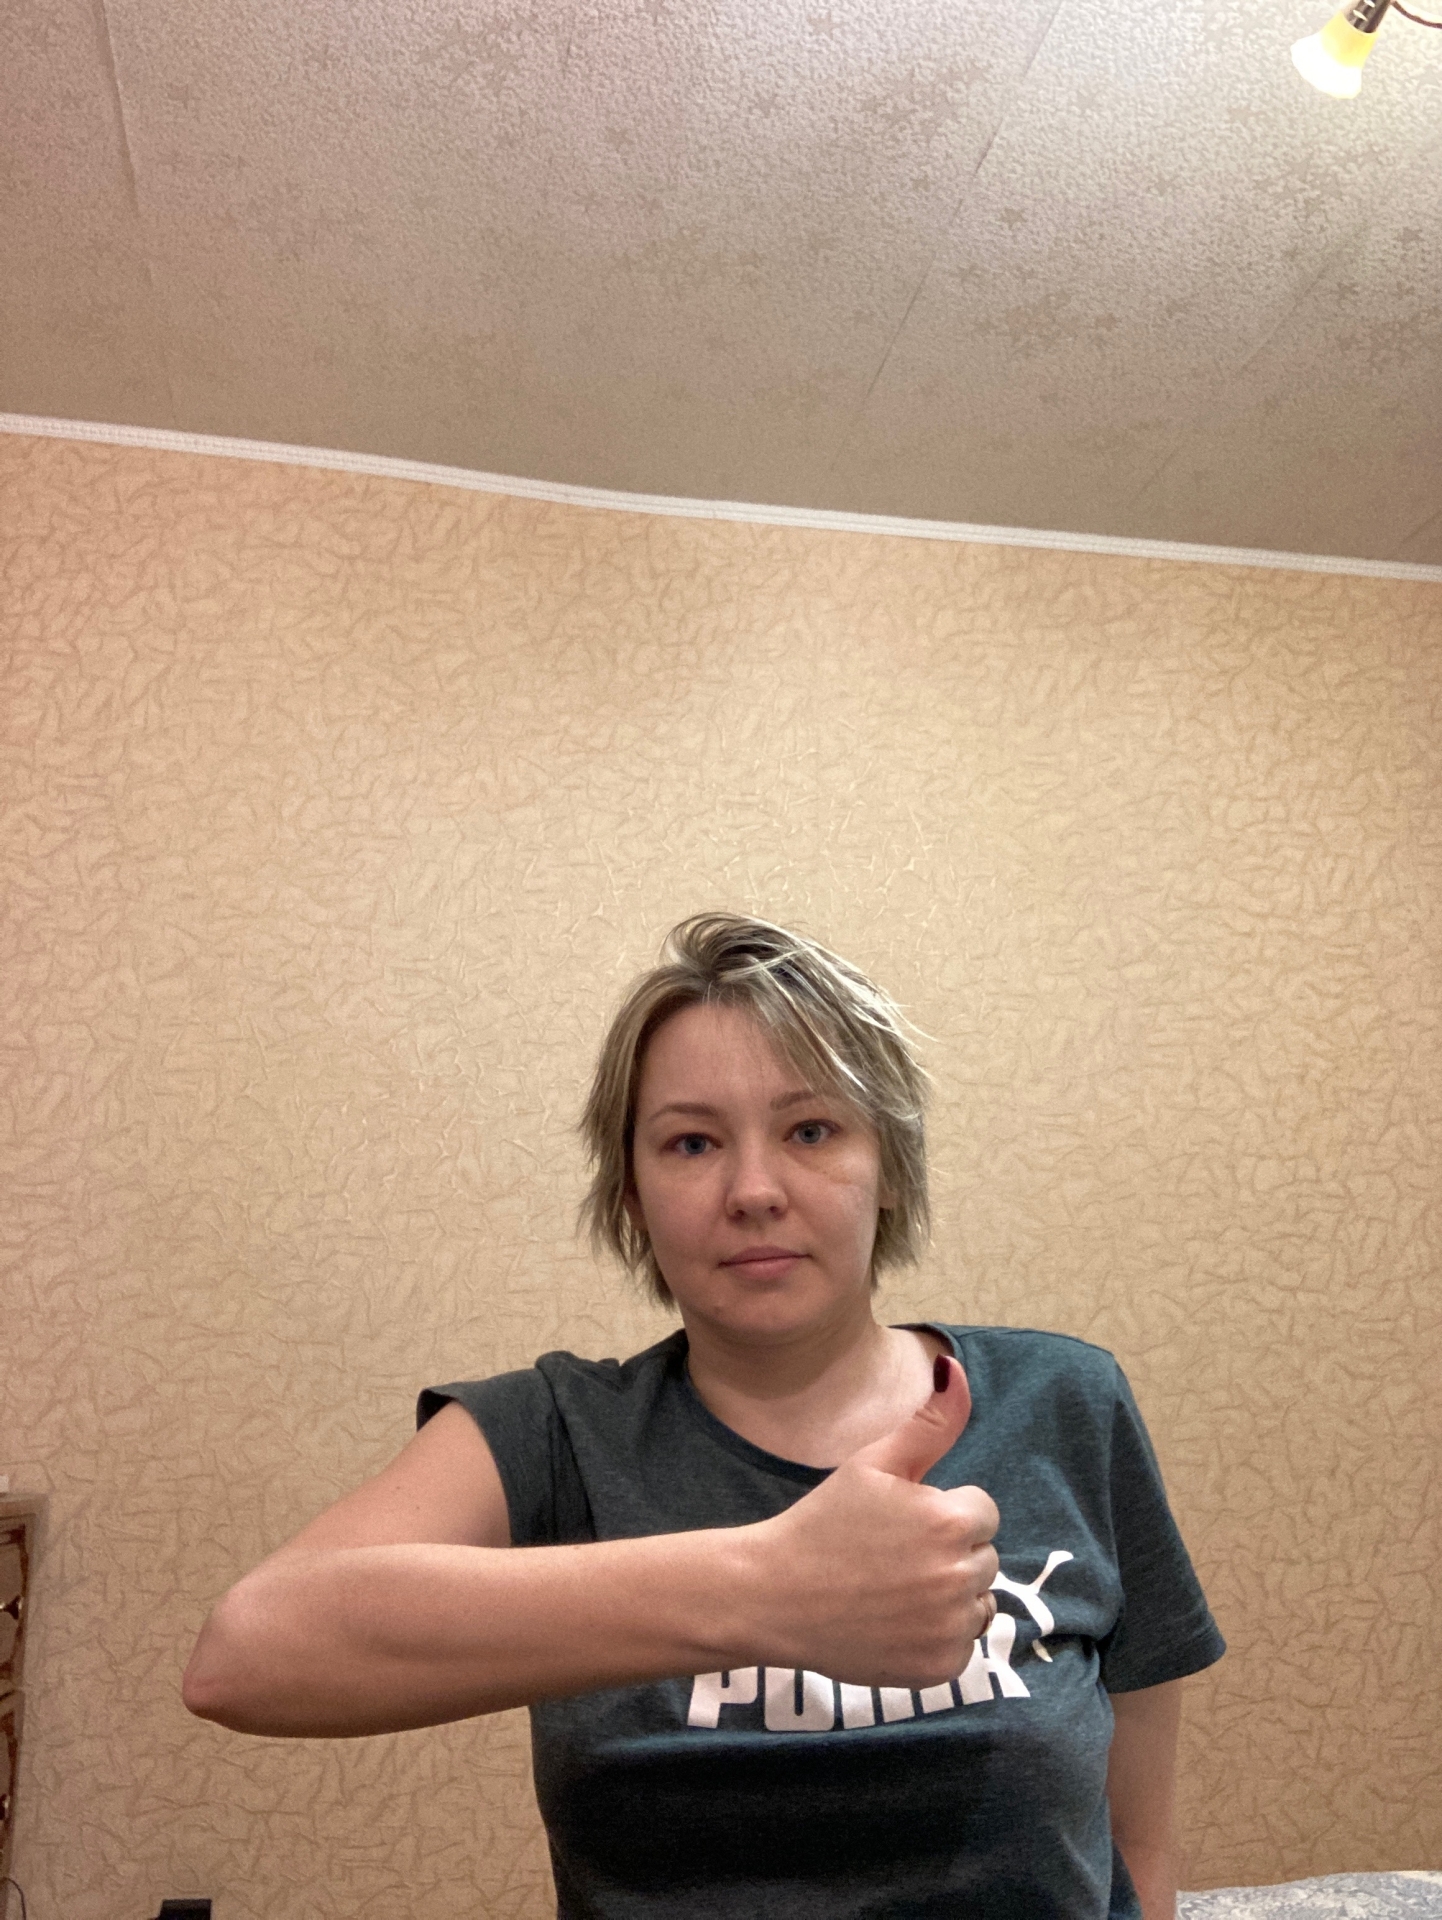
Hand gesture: like